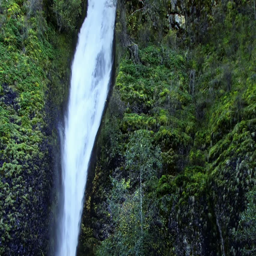
a waterfall down a forested rock face